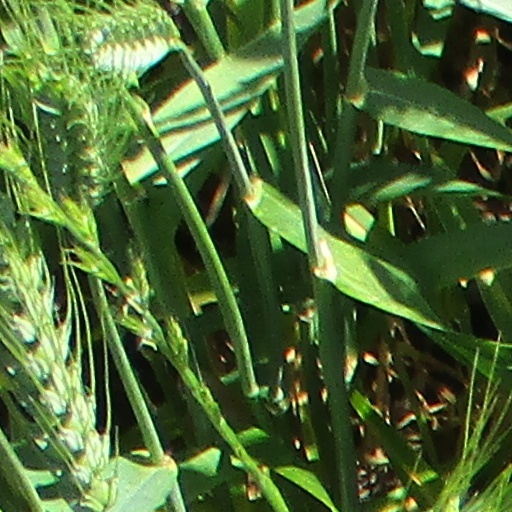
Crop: wheat